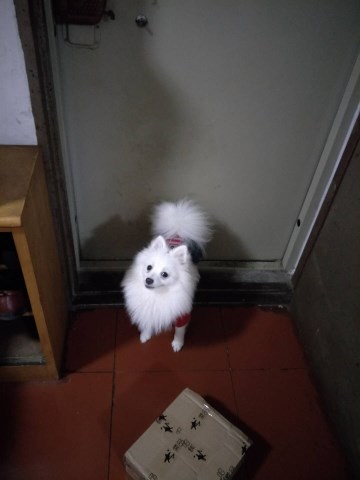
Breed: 1936-n000005-Pomeranian